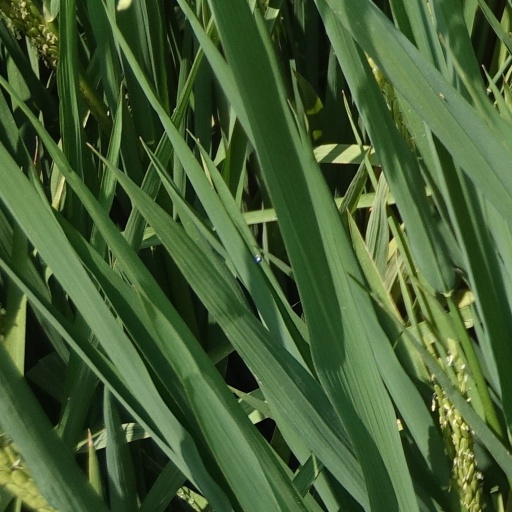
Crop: rice